Rugby union in Malaysia

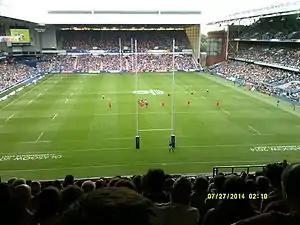
Wales playing Malaysia at the 2014 Commonwealth Games in Glasgow

Rugby was introduced to the British colony of Malaya in the late nineteenth century. It has had a steady presence since the beginning of the 20th century, when the Malay Cup between Singapore national rugby union team and Malaya was established, which is one of the oldest rugby competitions in the world.